Serengeti National Park

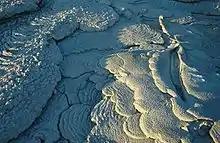
Carbonatite lava at Ol Doinyo Lengai volcano

The Serengeti National Park is a large national park in northern Tanzania that stretches over . It is located in eastern Mara Region and northeastern Simiyu Region and contains over of virgin savanna. The park was established in 1940.